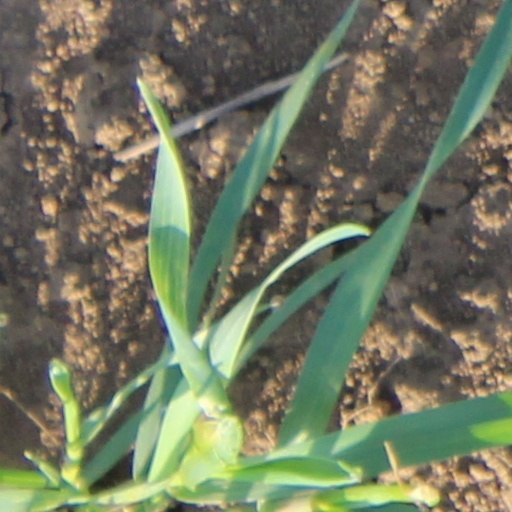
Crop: wheat